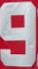
Number: 9